Huang Chin-tao

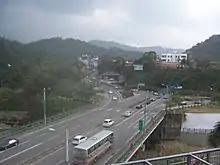
The Ailan Bridge (pictured 2014) was later built on the site of the Battle of Wuniulan

The 228 Incident broke out on 28 February 1947. By the next day, the violence had reached Taichung. Huang witnessed Kuomintang forces killing civilians in front of the Taichung Hotel. Huang subsequently joined Hsieh Hsueh-hung's Independent Security Brigade. He was the only group member with military experience. The Independent Security Brigade merged with others and was renamed the 27 Brigade on 6 March 1947. Hsieh remained leader of the reconstituted force, while Huang was responsible for its security unit. Kuomintang forces reached Puli on 13 March. The 27 Brigade sent out a small force to raid the KMT position at Sun Moon Lake, and, led by Huang, formally engaged the Kuomintang on 16 March in the . Hsieh elected to end the resistance upon learning that the brigade's headquarters at the Puli had fallen.